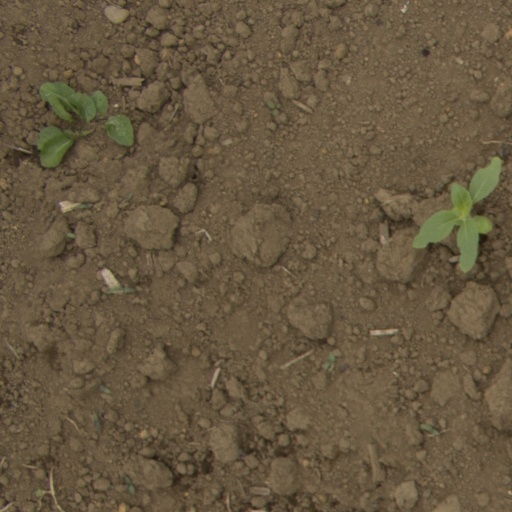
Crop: Jerusalem artichoke